Tremors (1990 film)

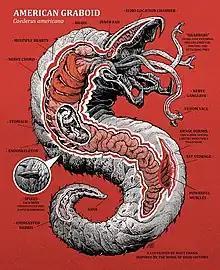
An illustration of a Graboid's anatomy by artist Matt Frank

The creature for "Tremors" was designed by Amalgamated Dynamics. The full-scale graboid seen after being dug up by Val was cast in lightweight foam. It was placed in a trench and buried and dug up again to achieve the desired "used" effect.